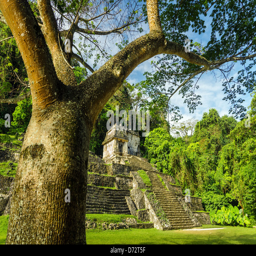
a temple in the ruined city framed by a tree